Peach-throated monitor

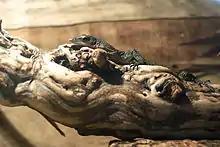

"Varanus jobiensis" belongs to the subgenus "Euprepiosaurus", which includes species such as the blue-tailed monitor and mangrove monitor, both of which it is sympatric with in much of its range.